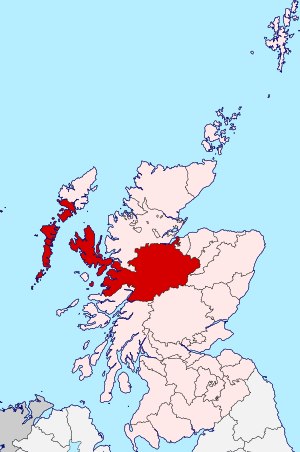
Inverness-shire
Inverness-shire.
Inverness-shire er et historisk county i Skotland. Med et areal på 10.906 km², der dækker en stor del af Det skotske højland, er det Skotlands største county, selvom det med blot 67.733 indbyggere eller omkring 1,34% af Skotlands befolkning, også er er et af de mindst befolkede counties.